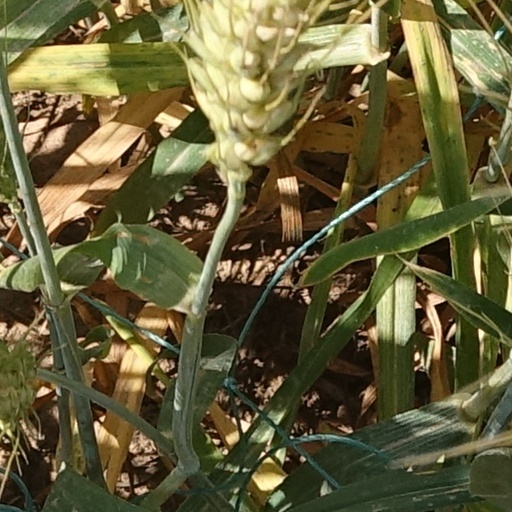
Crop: wheat